Argentina–Libya relations

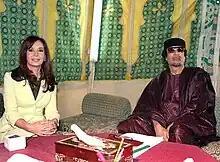
Muammar Gaddafi (right) meeting the President of Argentina, Cristina Fernández de Kirchner (left) in Tripoli in 2008

In January 1974, the Argentine President Juan Perón sent his Minister of Social Welfare, José López Rega, on a diplomatic mission to Libya, where he met with Muammar al-Gaddafi, with whom Perón shared an ideological affinity, close to Nasserism and Third Worldism. As a result of this visit, several cooperation agreements are signed, related to economic, technological and cultural issues. Among these agreements was one where Argentina would share their experience in the finding and refinement of uranium with Libya. Note that at this time, neither country was a signatory to the global Nuclear Non-Proliferation Treaty. In February of that same year, the government printed a small publication on excellent quality photographic paper in Spanish and Arabic, called "Argentine Mission in Libya", with a brief review of the result of the visit and the treaties that were signed.